Elisabeth Pepys

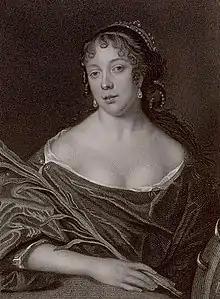
Elisabeth Pepys in a stipple engraving by John Thomson, after a painting of 1666 (now destroyed) by John Hayls

Elisabeth Pepys (née de St Michel; 23 October 1640 – 10 November 1669) was the wife of Samuel Pepys, whom she married in 1655, shortly before her fifteenth birthday.